History of the Tampa Bay Rays

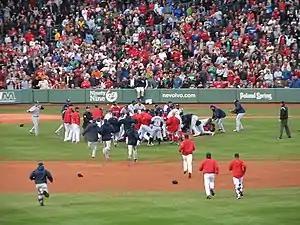
Rays and Red Sox fighting at Fenway Park on June 5, 2008

The Rays lineup remained largely intact from 2007, several key trades and free agent signings improved the team, additions included Matt Garza, Jason Bartlett, and veteran relief pitcher and closer Troy Percival. Top third-base prospect Evan Longoria was expected to be the starter at the hot corner while the Rays also signed the #1 pick from the previous year's draft, pitcher David Price, who was widely recognized as one of the top players in college baseball.